Case No. 18/9

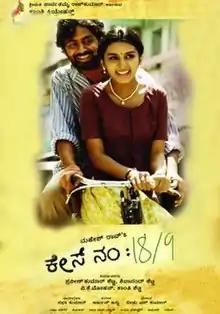
Film poster

Case No.18/9 is a 2013 Indian Kannada language film directed by Mahesh Rao, a remake of the Tamil film "Vazhakku Enn 18/9" (2012). The film stars Niranjan Shetty and Sindhu Lokanath. The supporting cast features Abhishek, Shweta Pandit and Rangayana Raghu.